University of Visvesvaraya College of Engineering

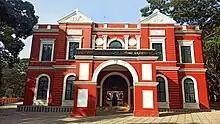

UVCE (University of Visvesvaraya College of Engineering) is a premier public university under the Govt of Karnataka, at Bangalore. The Govt of Karnataka has declared it as an Institution of State Eminence for its contributions to engineering sciences since 1917.